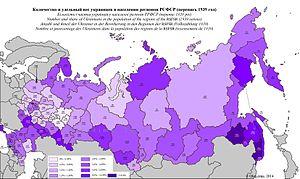
Nombre et pourcentage des Ukrainiens dans la population des régions de la RSFSR (recensement de 1939)